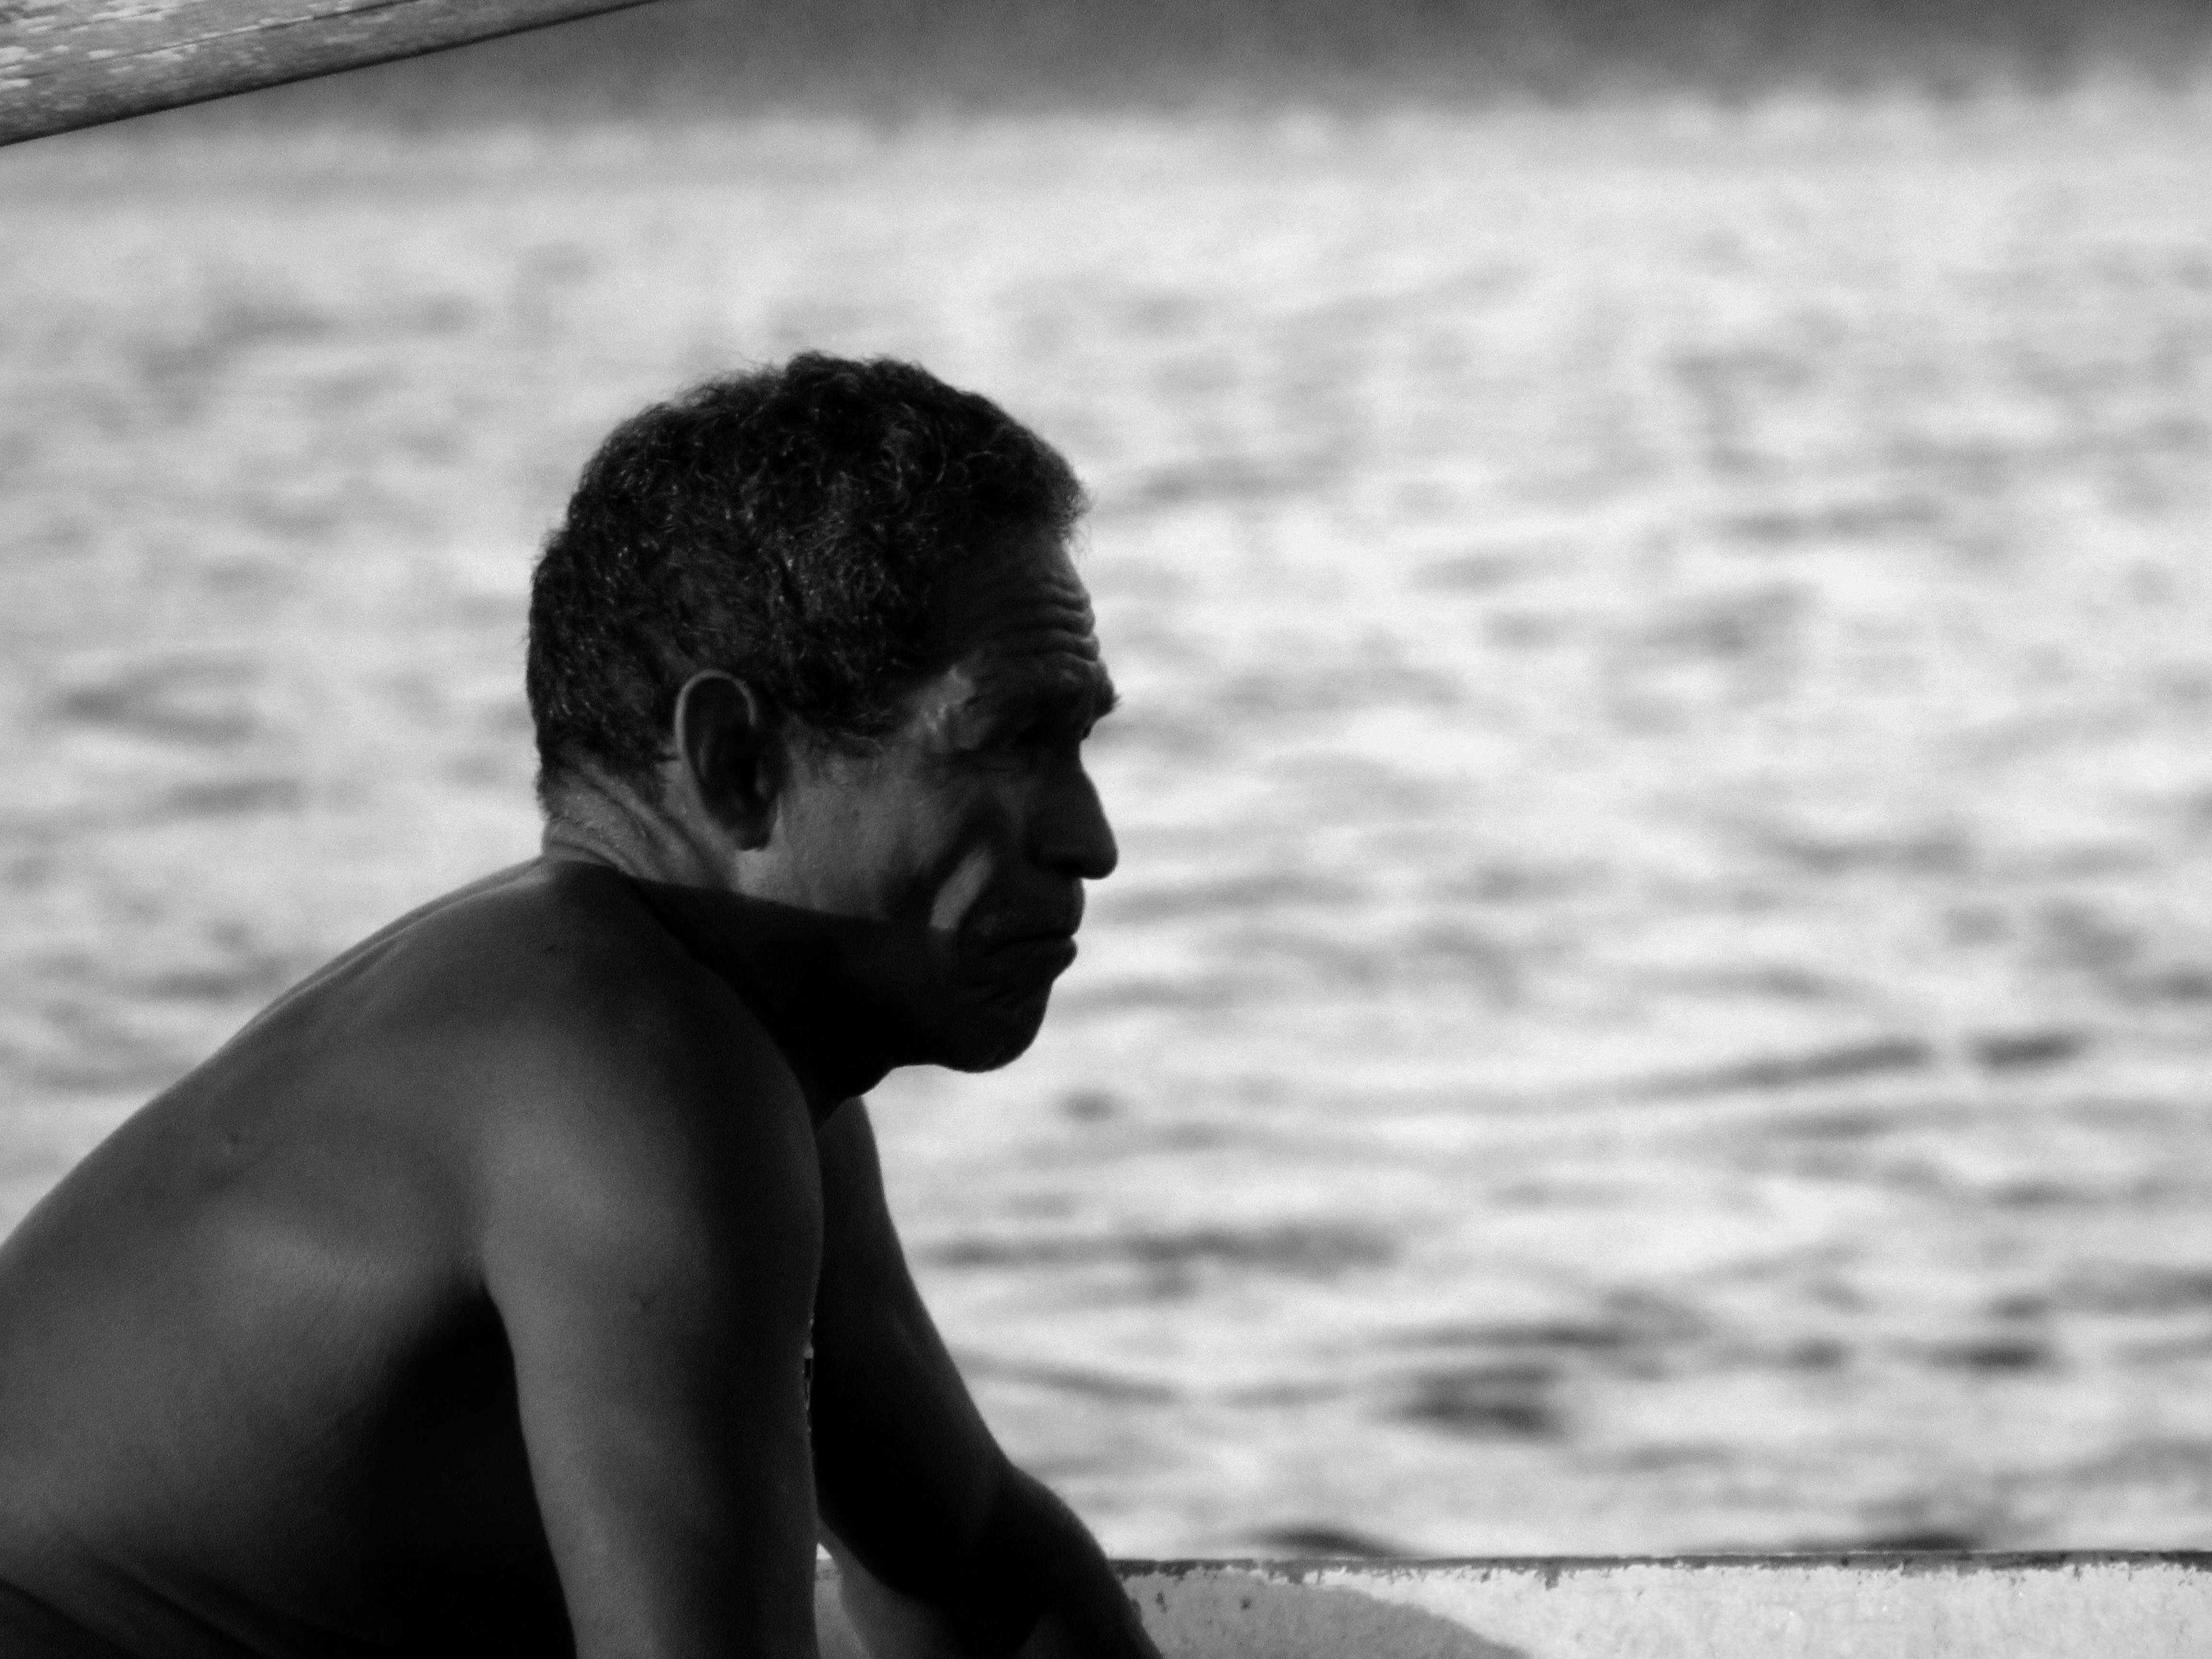
beach, amazon, water, photograph, black, person, man, black and white, male, photography, monochrome photography, sea, human, wave, fun, vacation, monochrome, summer, muscle, hand, girl, back, ocean